Question: Please indicate a possible affordance area of baseball bat that can be used for holding
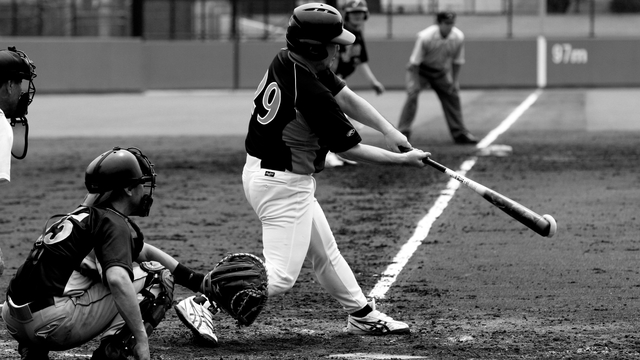
Answer: [381.5, 123, 437.5, 171]